Freedman's Bank Building

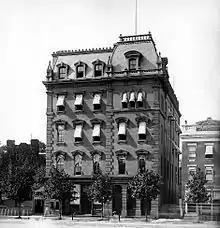
The building that once housed Freedman's Savings Bank was constructed in 1869 and demolished in 1899.

Real estate prices increased considerably after the Civil War, and some houses on the square were converted to office space or rental properties. After the war, Gunnell's house was demolished and replaced with the Freedman's Savings Bank, a private corporation established in 1865 by Congress for millions of recently emancipated enslaved people and previously emancipated freedmen to deposit their savings.